Zalog pri Škofljici

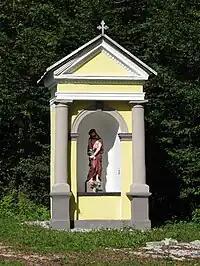
The French Chapel-Shrine is a memorial to French soldiers fallen in the Combat at St. Marein during the Napoleonic wars.

A small chapel-shrine in the settlement, named the French Chapel-Shrine, was erected in the 19th century (by tradition, in 1813) in memory of French soldiers who died in the Combat at St. Marein during the Napoleonic campaign in the Balkans.